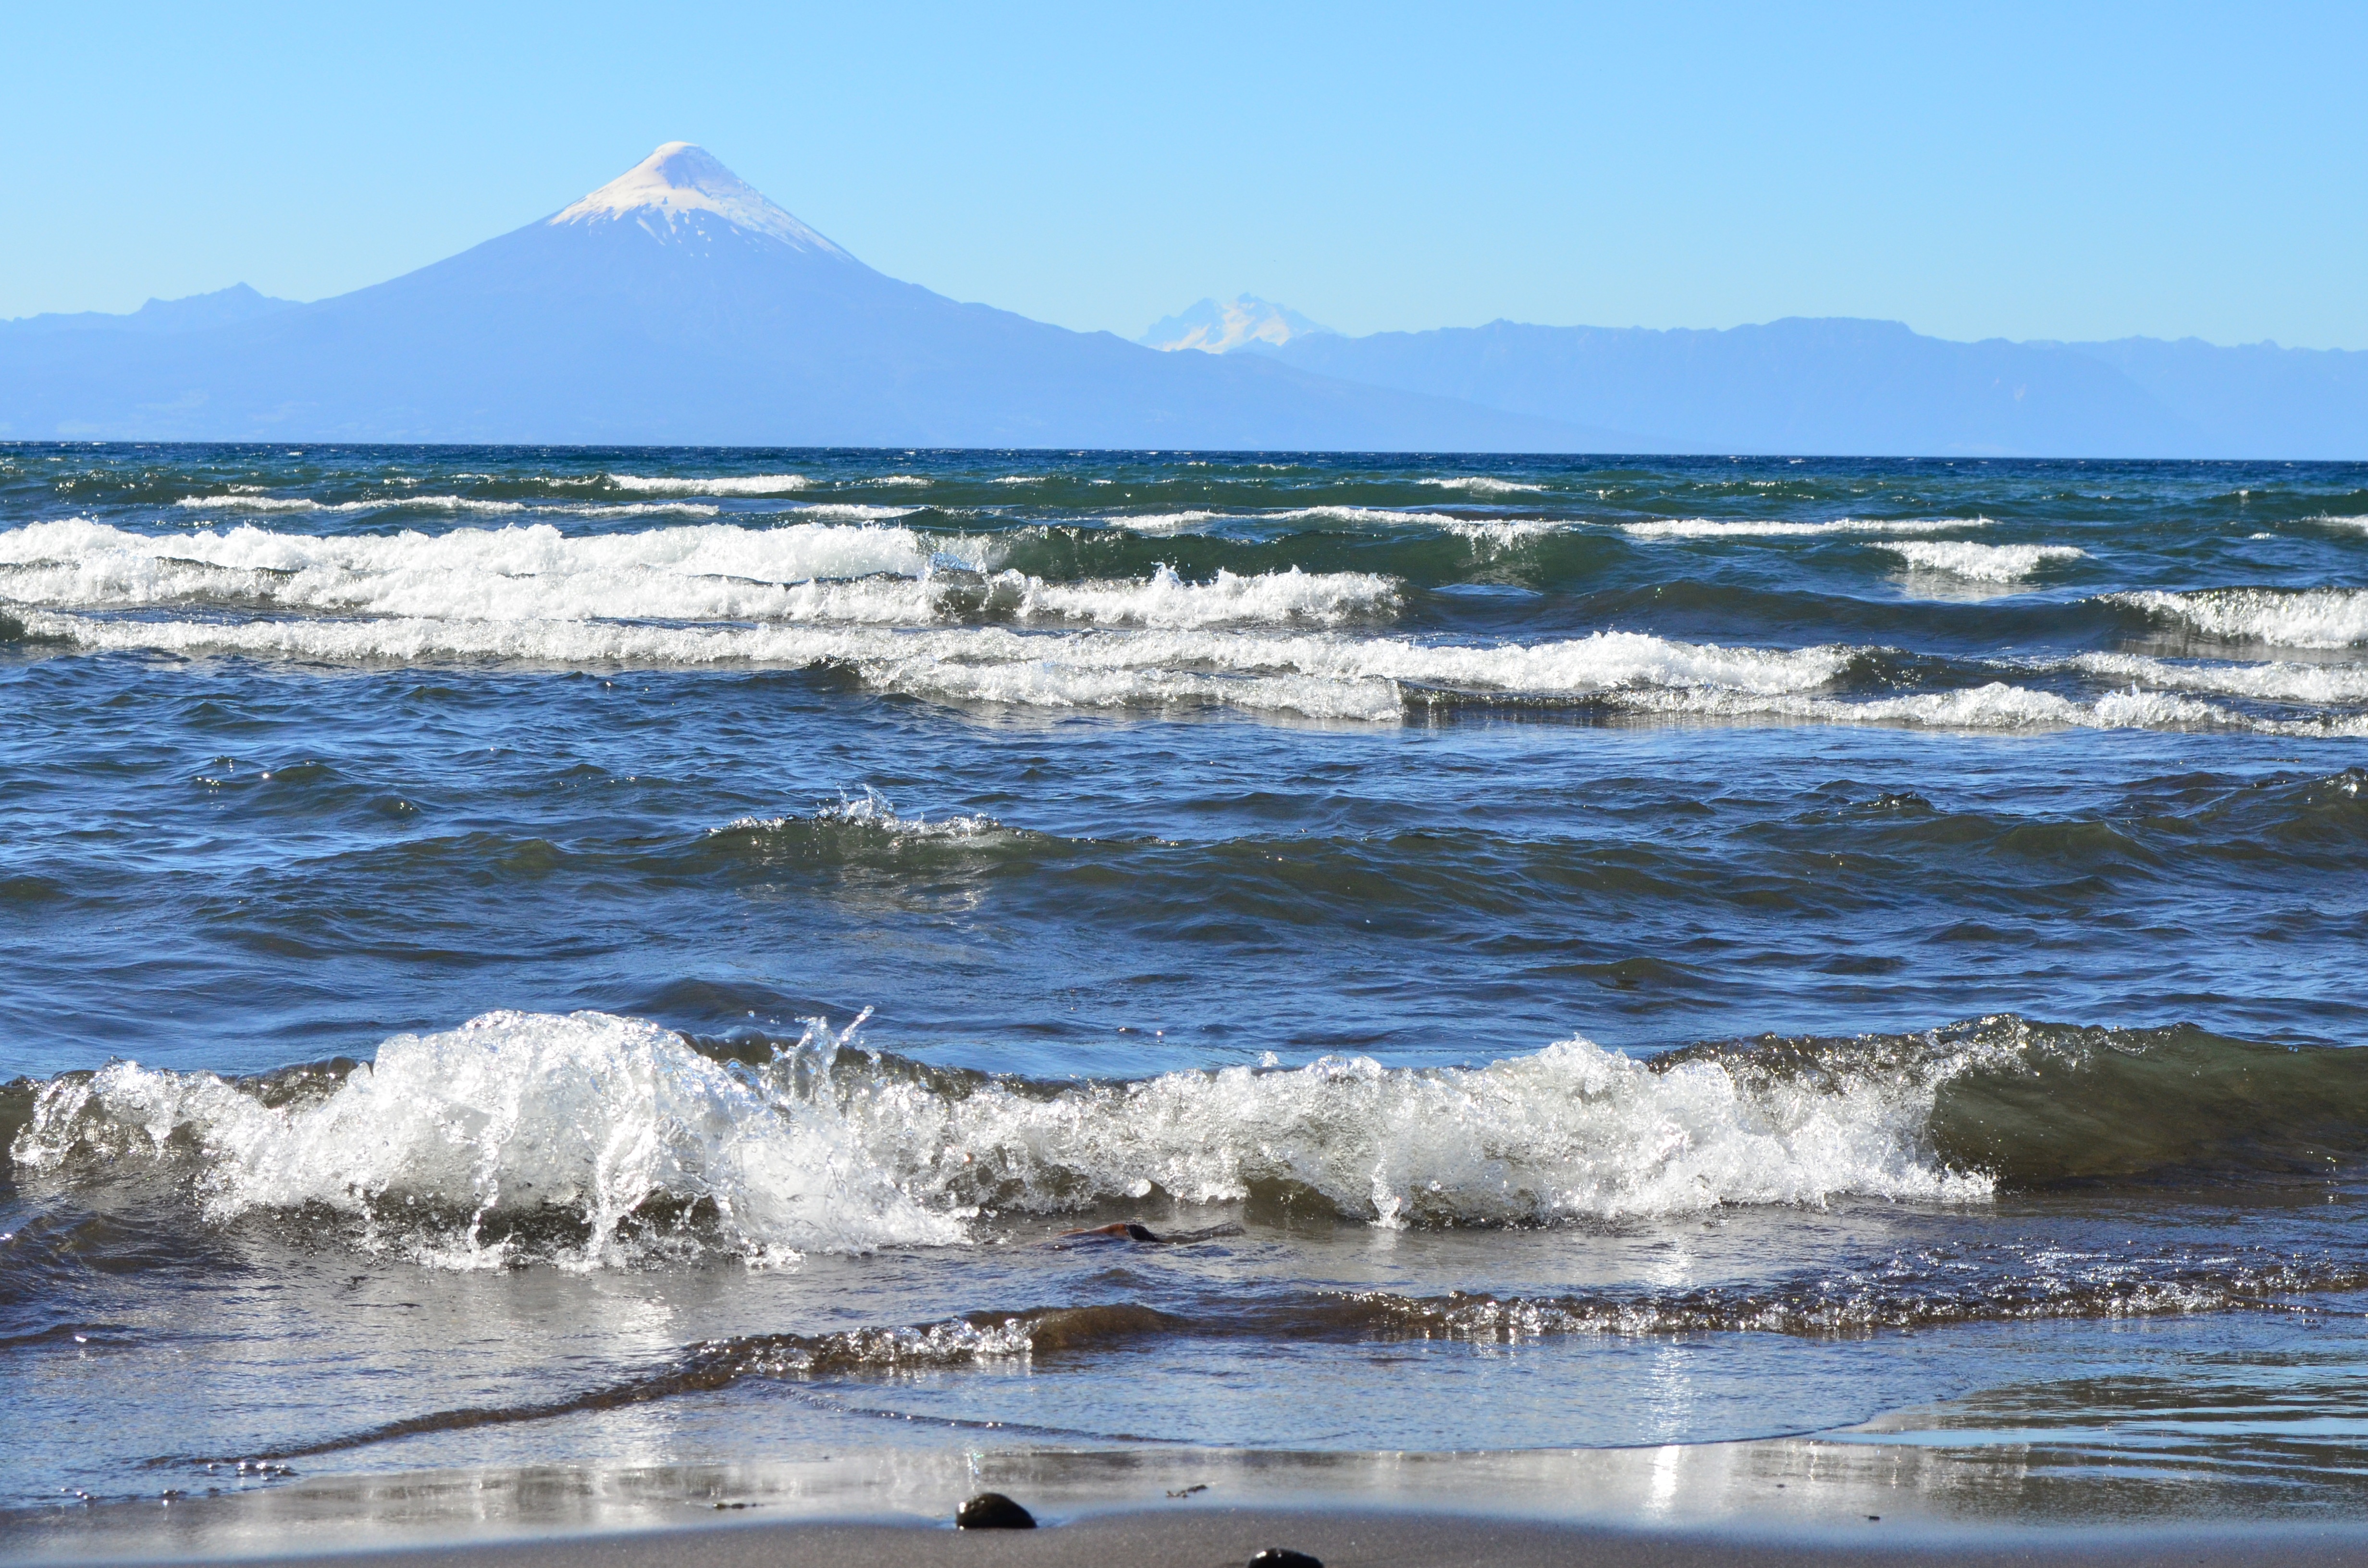
beach, landscape, sea, coast, ocean, horizon, shore, wave, lake, volcano, chile, body of water, waves, cape, wind wave, osorno